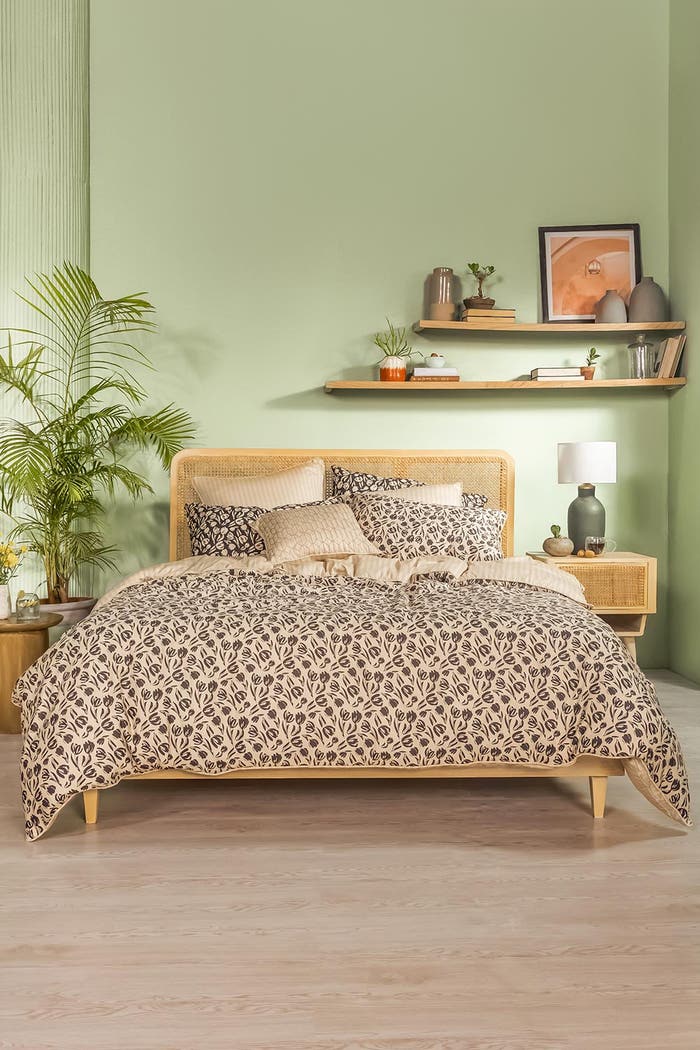
beige leopard print duvet cover